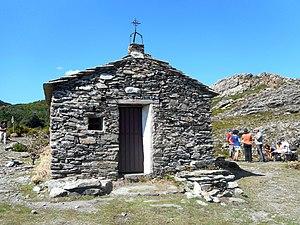
Santa-Maria-di-Lota est une commune française située dans la circonscription départementale de la Haute-Corse et le territoire de la collectivité de Corse. Elle appartient à l'ancienne piève de Lota.